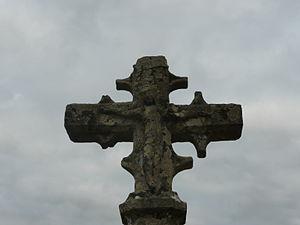
Montpollin - Croix This building is inscrit au titre des Monuments Historiques. It is indexed in the Base Mérimée, a database of architectural heritage maintained by the French Ministry of Culture,
L'église Saint-Eutrope est une église située sur la commune de Baugé-en-Anjou, en France.
Montpollin est une ancienne commune française, située dans le département de Maine-et-Loire en région Pays de la Loire.